Ifesinachi Comedy Nwanyanwu

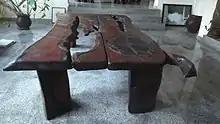
Mushroom Coffee Table. Material - Wood. Year 2012.

He is the founder and Executive Director of Environmental Art Collective Foundation (ENACOF), and Curator of “One Environment” platform which successfully organised 2 editions of One Environment Hybrid 2016 and 2017. It involved round tables seminars and art workshops for professionals and kids which focused on environmental issues and many other activities like cleans-up, workshops for kids or planting trees projects. He is a co-founder and curator of private gallery House 33, along with Beasts Of No Nation author, Uzodinma Iweala.